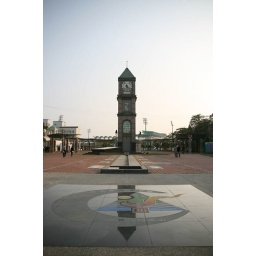
The clock tower near the Chiayi county office